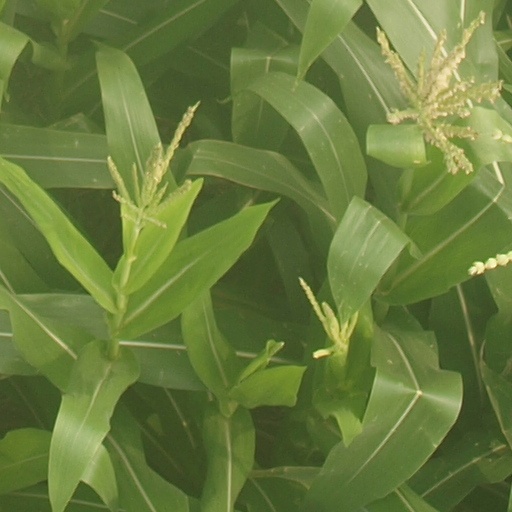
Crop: maize; corn